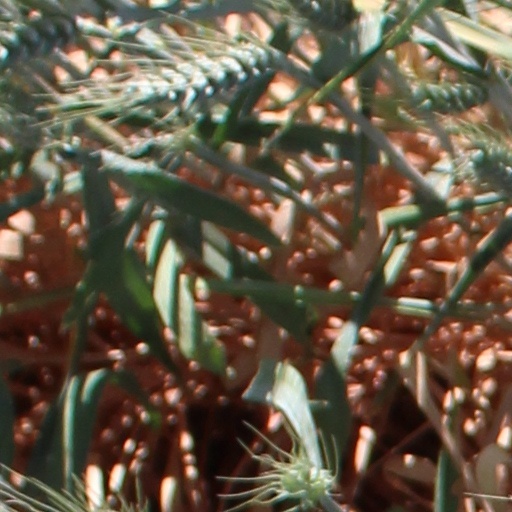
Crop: wheat